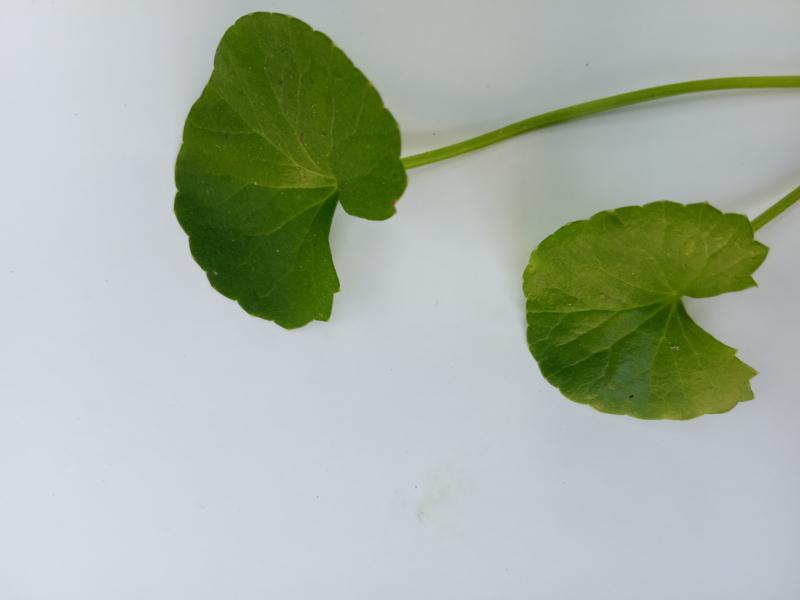
Weed species: Centella asiatica